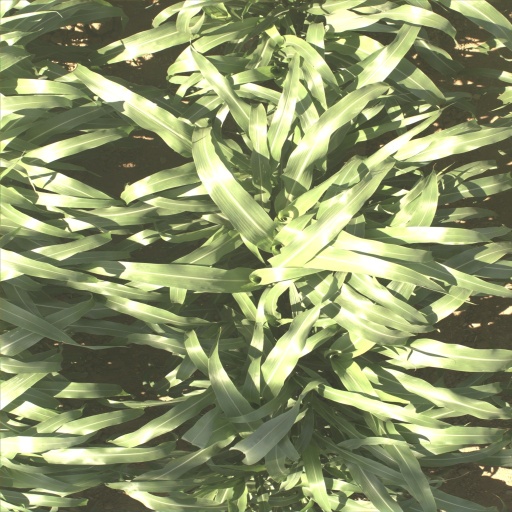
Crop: sorghum